Hoover Dam

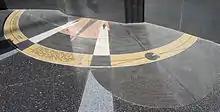
Hoover Dam memorial star map floor, center area

Surrounding the base of the monument is a terrazzo floor embedded with a "star map". The map depicts the Northern Hemisphere sky at the moment of President Roosevelt's dedication of the dam. This is intended to help future astronomers, if necessary, calculate the exact date of dedication. The bronze figures, dubbed "Winged Figures of the Republic", were both formed in a continuous pour. To put such large bronzes into place without marring the highly polished bronze surface, they were placed on ice and guided into position as the ice melted. Hansen's bas-relief on the Nevada elevator tower depicts the benefits of the dam: flood control, navigation, irrigation, water storage, and power. The bas-relief on the Arizona elevator depicts, in his words, "the visages of those Indian tribes who have inhabited mountains and plains from ages distant."